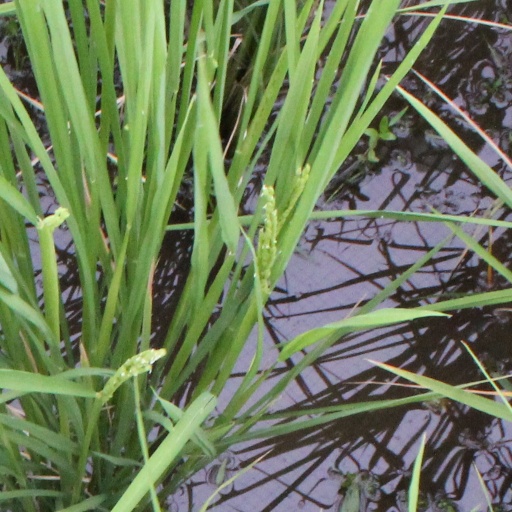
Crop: rice